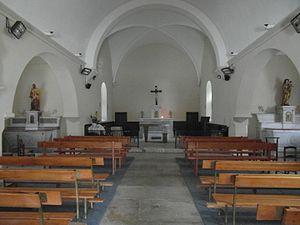
Intérieur de l'église de Montaud
Montaud est une commune française située géographiquement dans le massif du Vercors, administrativement dans le département de l'Isère et en région Auvergne-Rhône-Alpes.